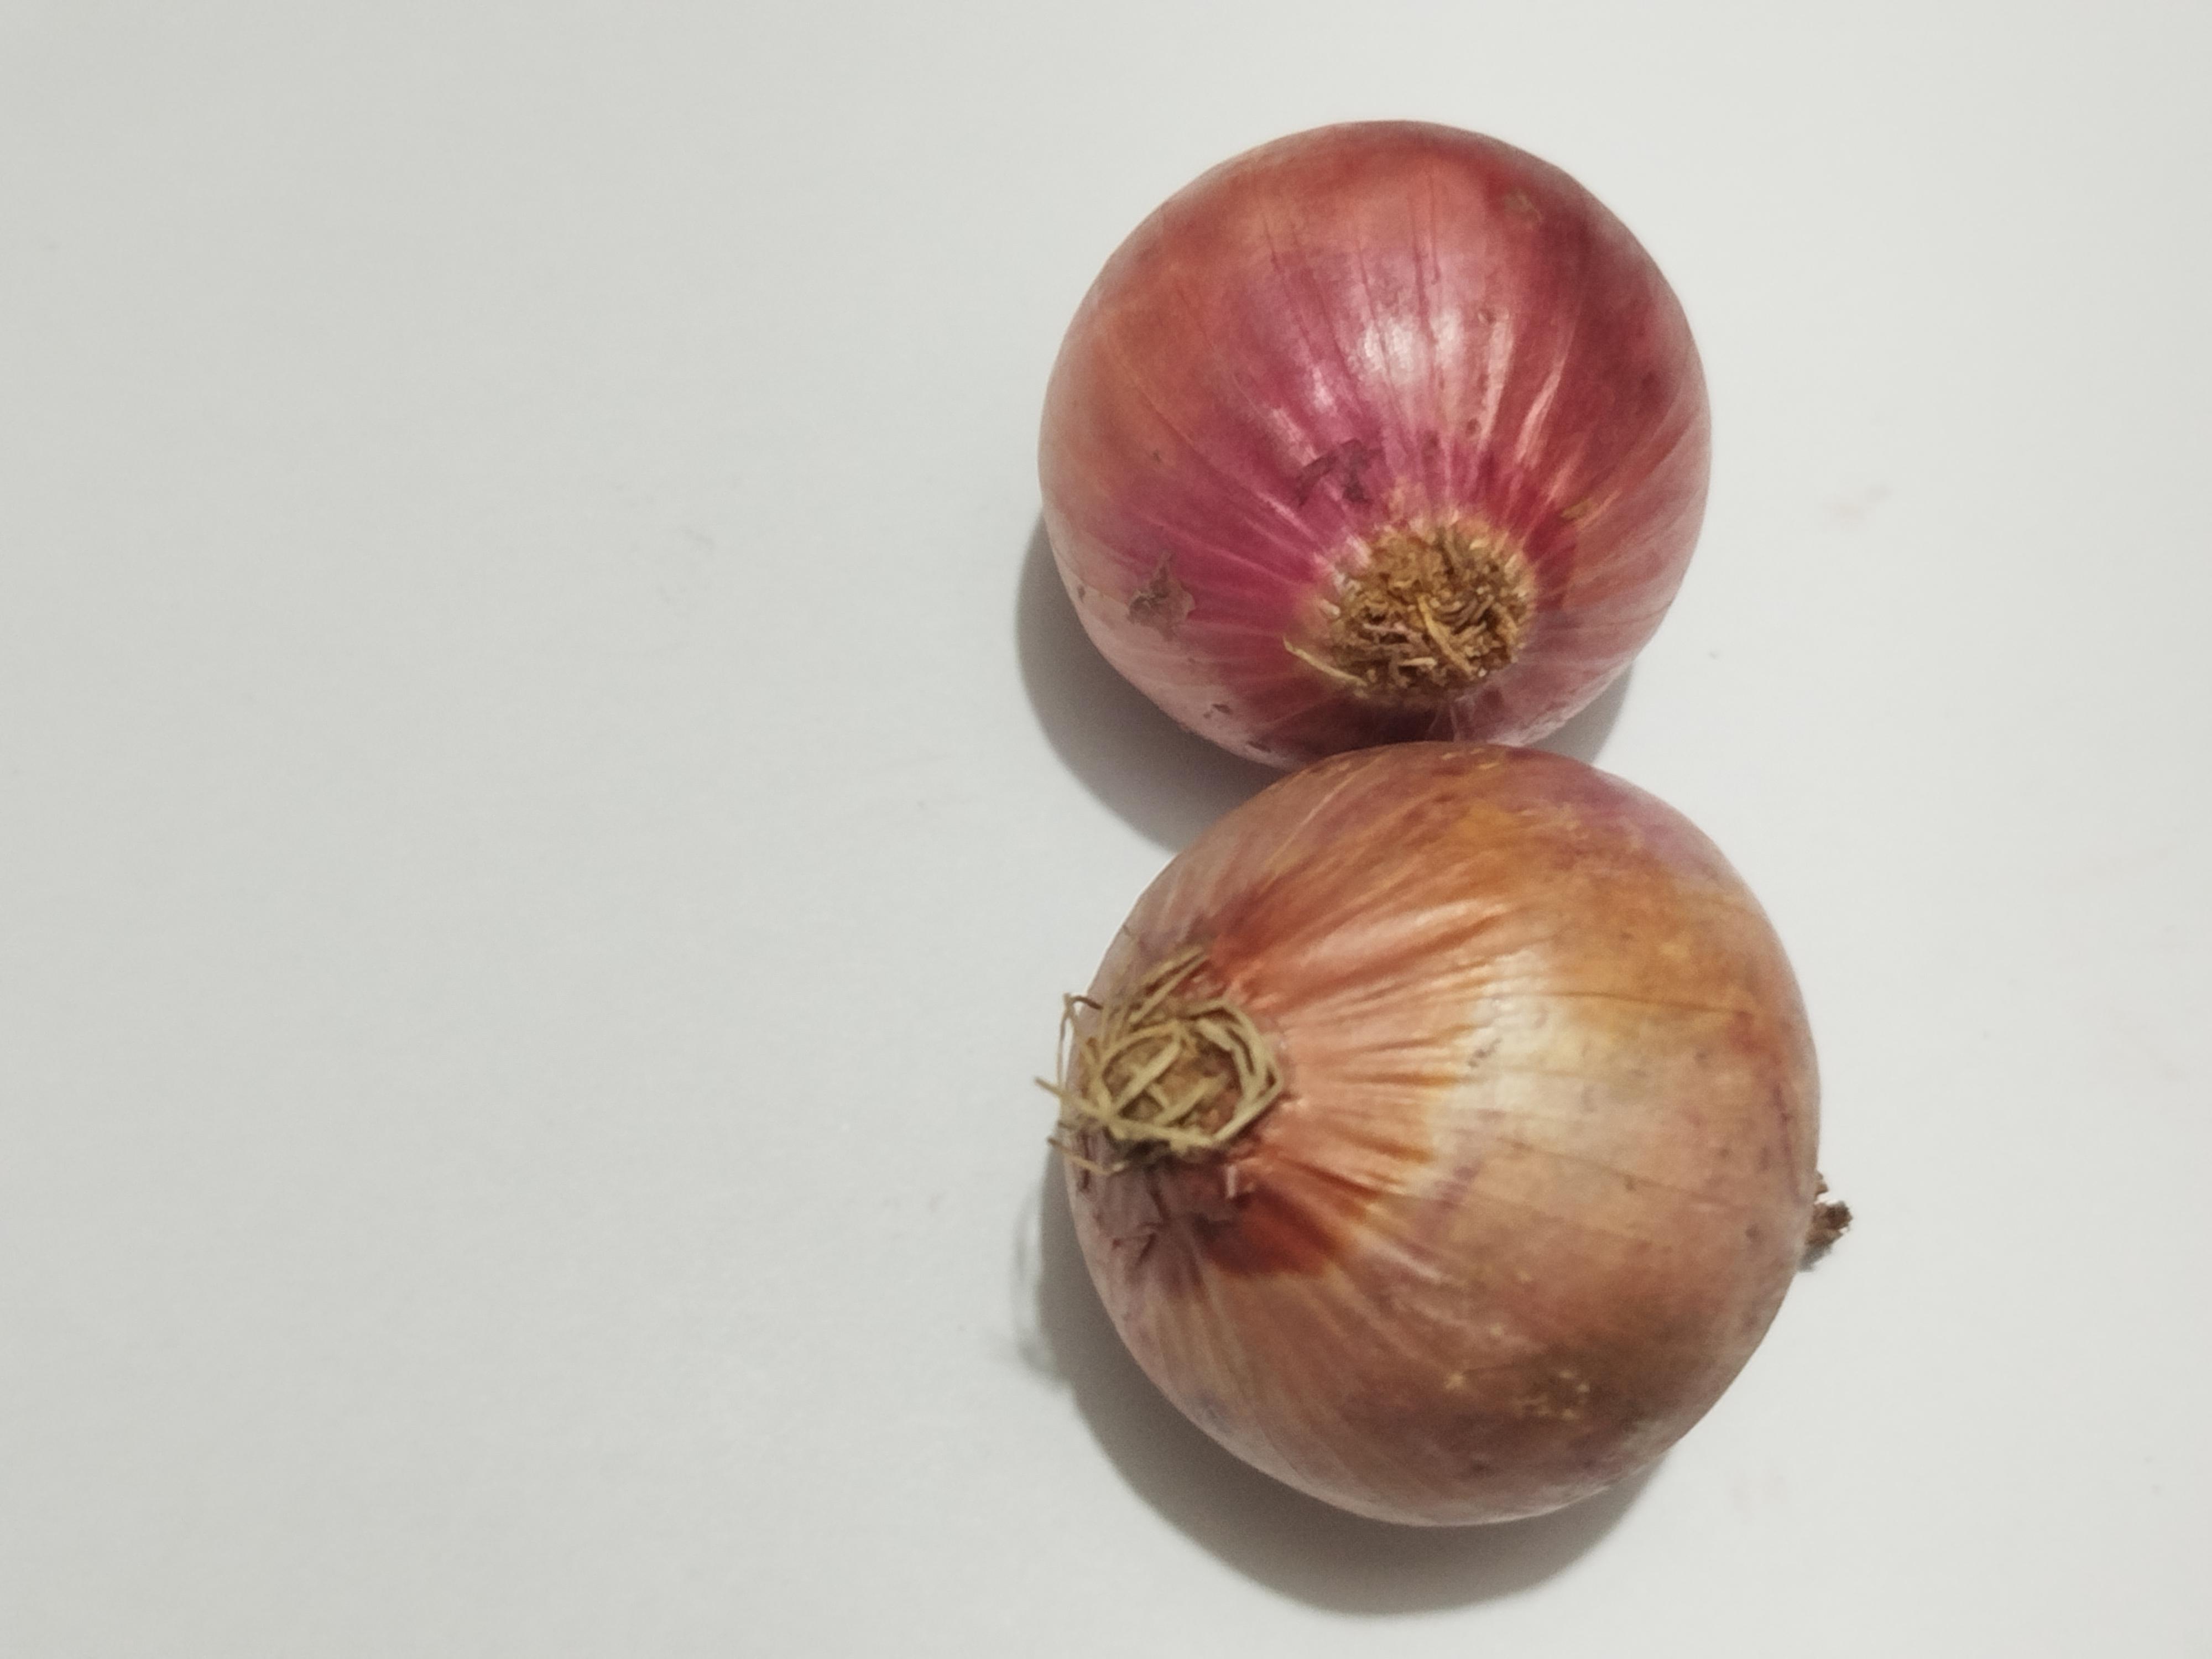
Label: Onion